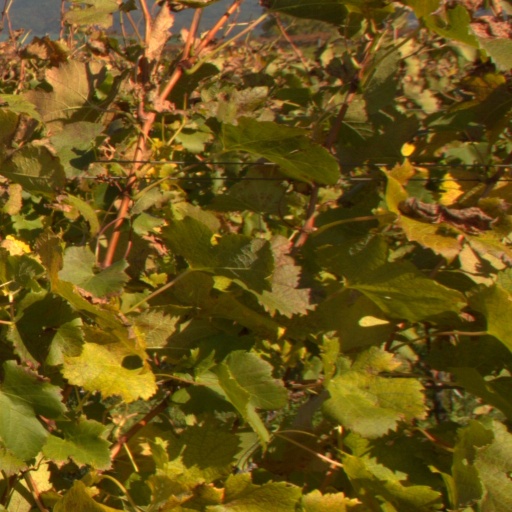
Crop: grape